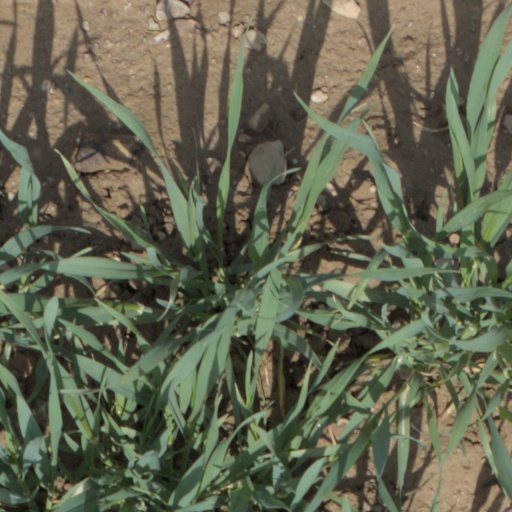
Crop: wheat